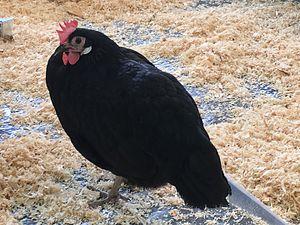
La poule du Valdarno est une race de poule domestique d'origine italienne, plus précisément du Valdarno en Toscane. C'est une race fermière méditerranéenne, légère et rustique dont le plumage est noir. Elle ressemble à la leghorn noire, mais son tronc est plus long, large et compact.